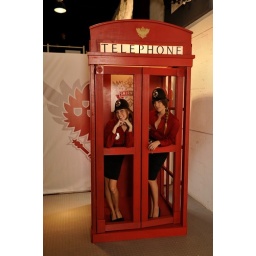
Posing in Great Britain's iconic red telephone booths, Miami